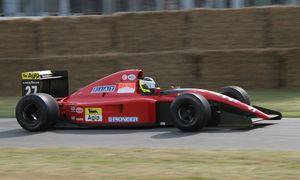
La Ferrari 643 est la monoplace de Formule 1 engagée par la Scuderia Ferrari lors des dix dernières courses du championnat du monde de Formule 1 1991. Elle est pilotée par les Français Alain Prost et Jean Alesi. Les Italiens Andrea Montermini et Dario Benuzzi sont également pilotes-essayeurs de l'écurie italienne lors de cette saison.